Andronikos V Palaiologos

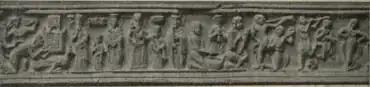

As a short-lived child emperor, Andronikos is a shadowy and ephemeral figure of whom little source material survives. He was only recently acknowledged by Byzantinists. Andronikos was first identified by George T. Dennis in 1967, with John VII previously believed to have been childless. Dennis based his argument for Andronikos' existence mainly on two previously unpublished manuscripts, one containing a monody and the other containing a consolatory letter to an emperor from a bishop. The monody is titled "Monody on the death of the Lord Emperor Andronikos Palaiologos, the son of Lord John the nephew of Lord Emperor Manuel, at the age of seven years", expliclity identifying the name, father, and age of the child, as well as confirming that he was emperor. The consolatory letter was identified as written by Gabriel of Thessalonica, which means that the timeframe only fits if he wrote to John VII concerning Andronikos' death. Dennis also used the 1403 succession agreement between John VII and Manuel as evidence. The surviving documents only state that John VII would become senior emperor after Manuel, and then be followed by "Manuel's son", who would be followed by "the son of John". Though this could be interpreted as a future supposed child of John, Dennis interpreted it as evidence that John already had a son (Andronikos) by this point.